Rajpipla State

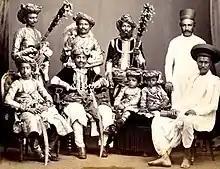
Maharana Gambhirsinhji with court officials and family members

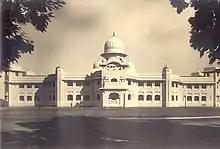
Indrajit-Padmini Mahal (Vadia Palace)

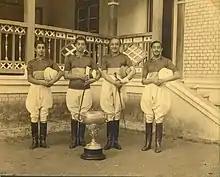
Rajpipla Polo Team 1943

The Kingdom of Rajpipla or Rajpipla State was a princely state, with full internal jurisdiction, in India ruled by the Gohil Rajput dynasty for over 600 years from around 1340 until 1948. It was the largest State, and the only first-class State, of the Rewa Kantha Agency. Among Gujarat States (as distinct from Kathiawar or Saurashtra States), Rajpipla State was the second-largest after Baroda (Vadodara) in terms of size and importance. The Gohil Rajput dynasty of Rajpipla survived the onslaught of the Sultans of Ahmedabad and the Mughals during the mediaeval period, and the Gaekwars of Baroda and the British in the modern period, to emerge as a well-administered State with contemporary infrastructure, policies and practices by the time it was merged with the Union of India on 10 June 1948.